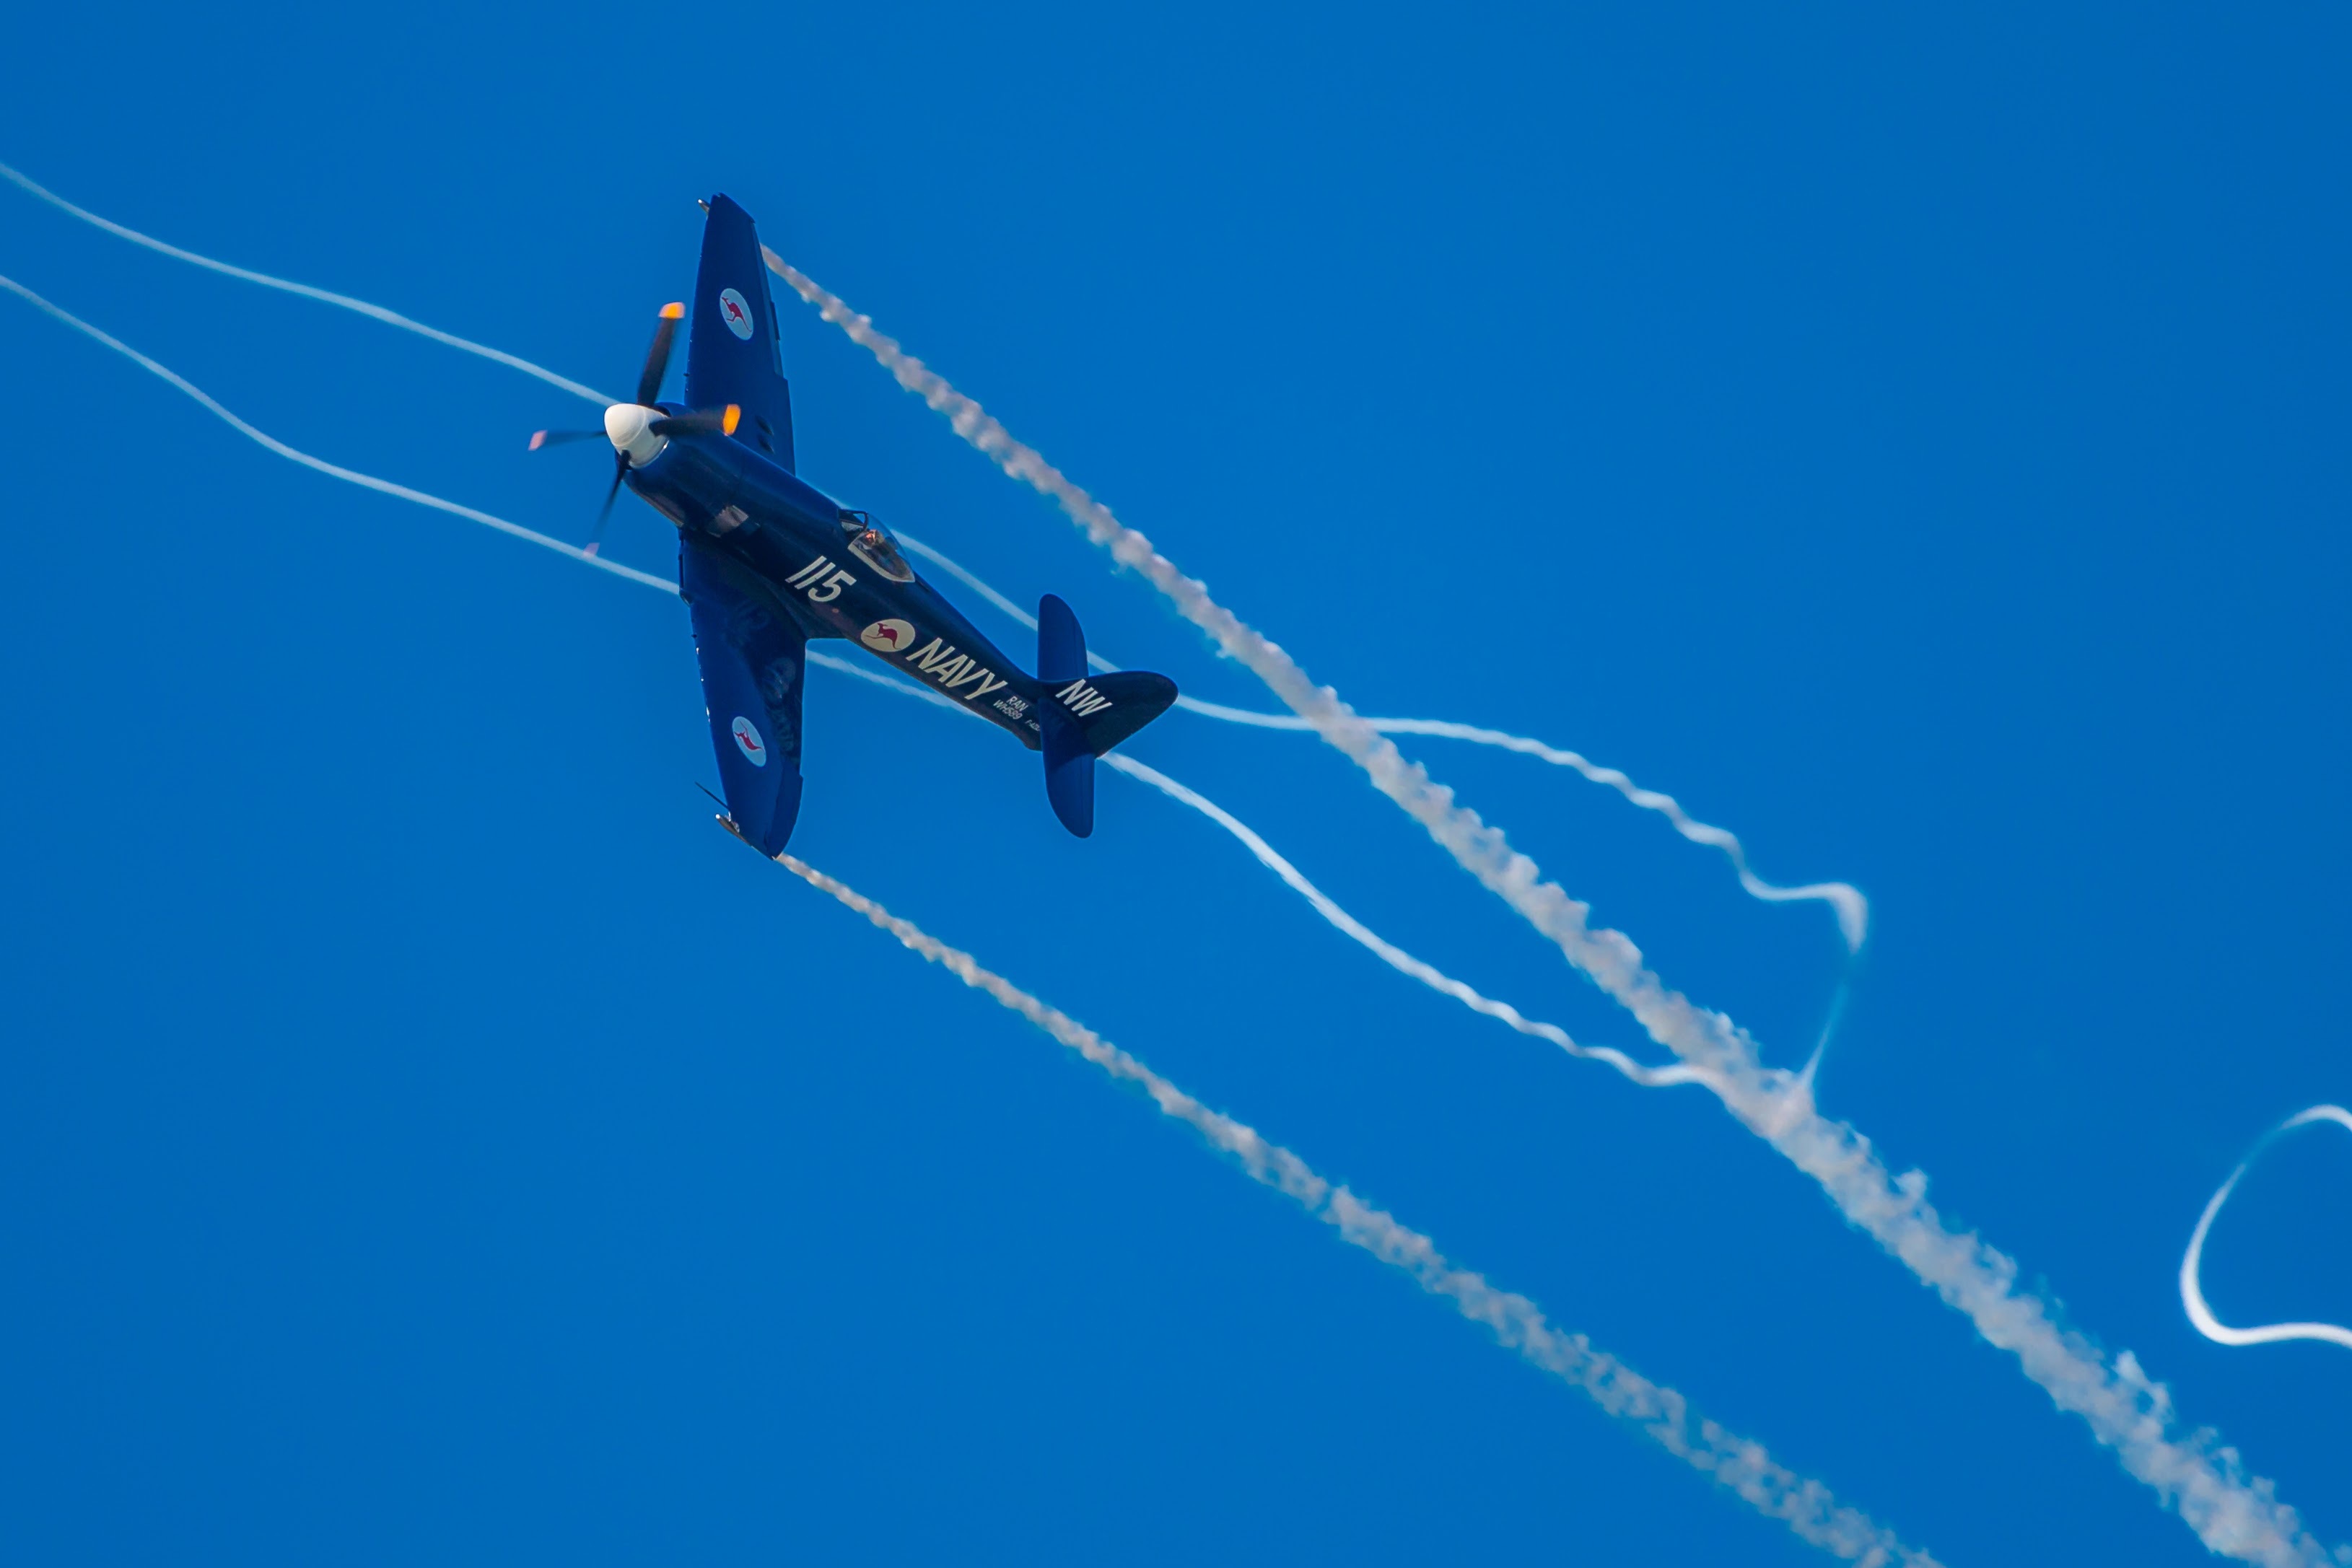
wing, sky, wind, aircraft, line, vehicle, aviation, mast, flight, blue, hawker, air show, aerobatics, air14, payerne, sea fury, atmosphere of earth, general aviation